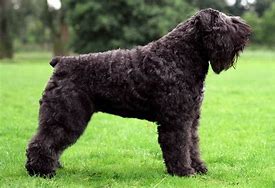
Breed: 233-n000072-Bouvier_des_Flandres